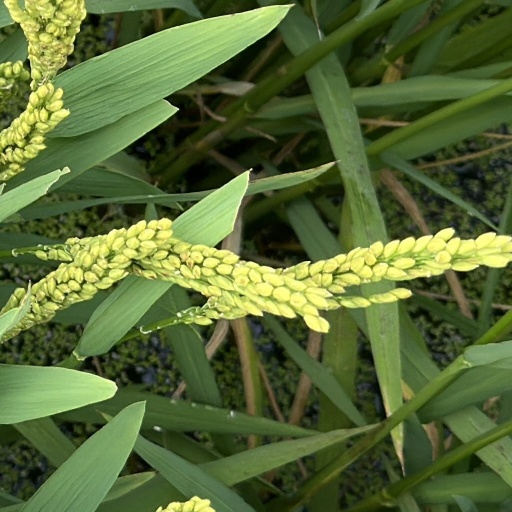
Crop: rice